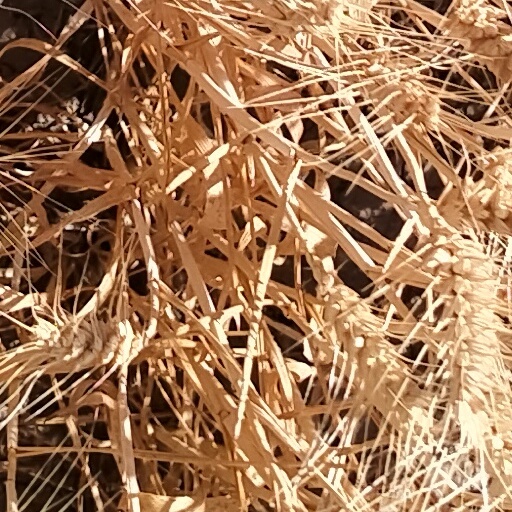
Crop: wheat